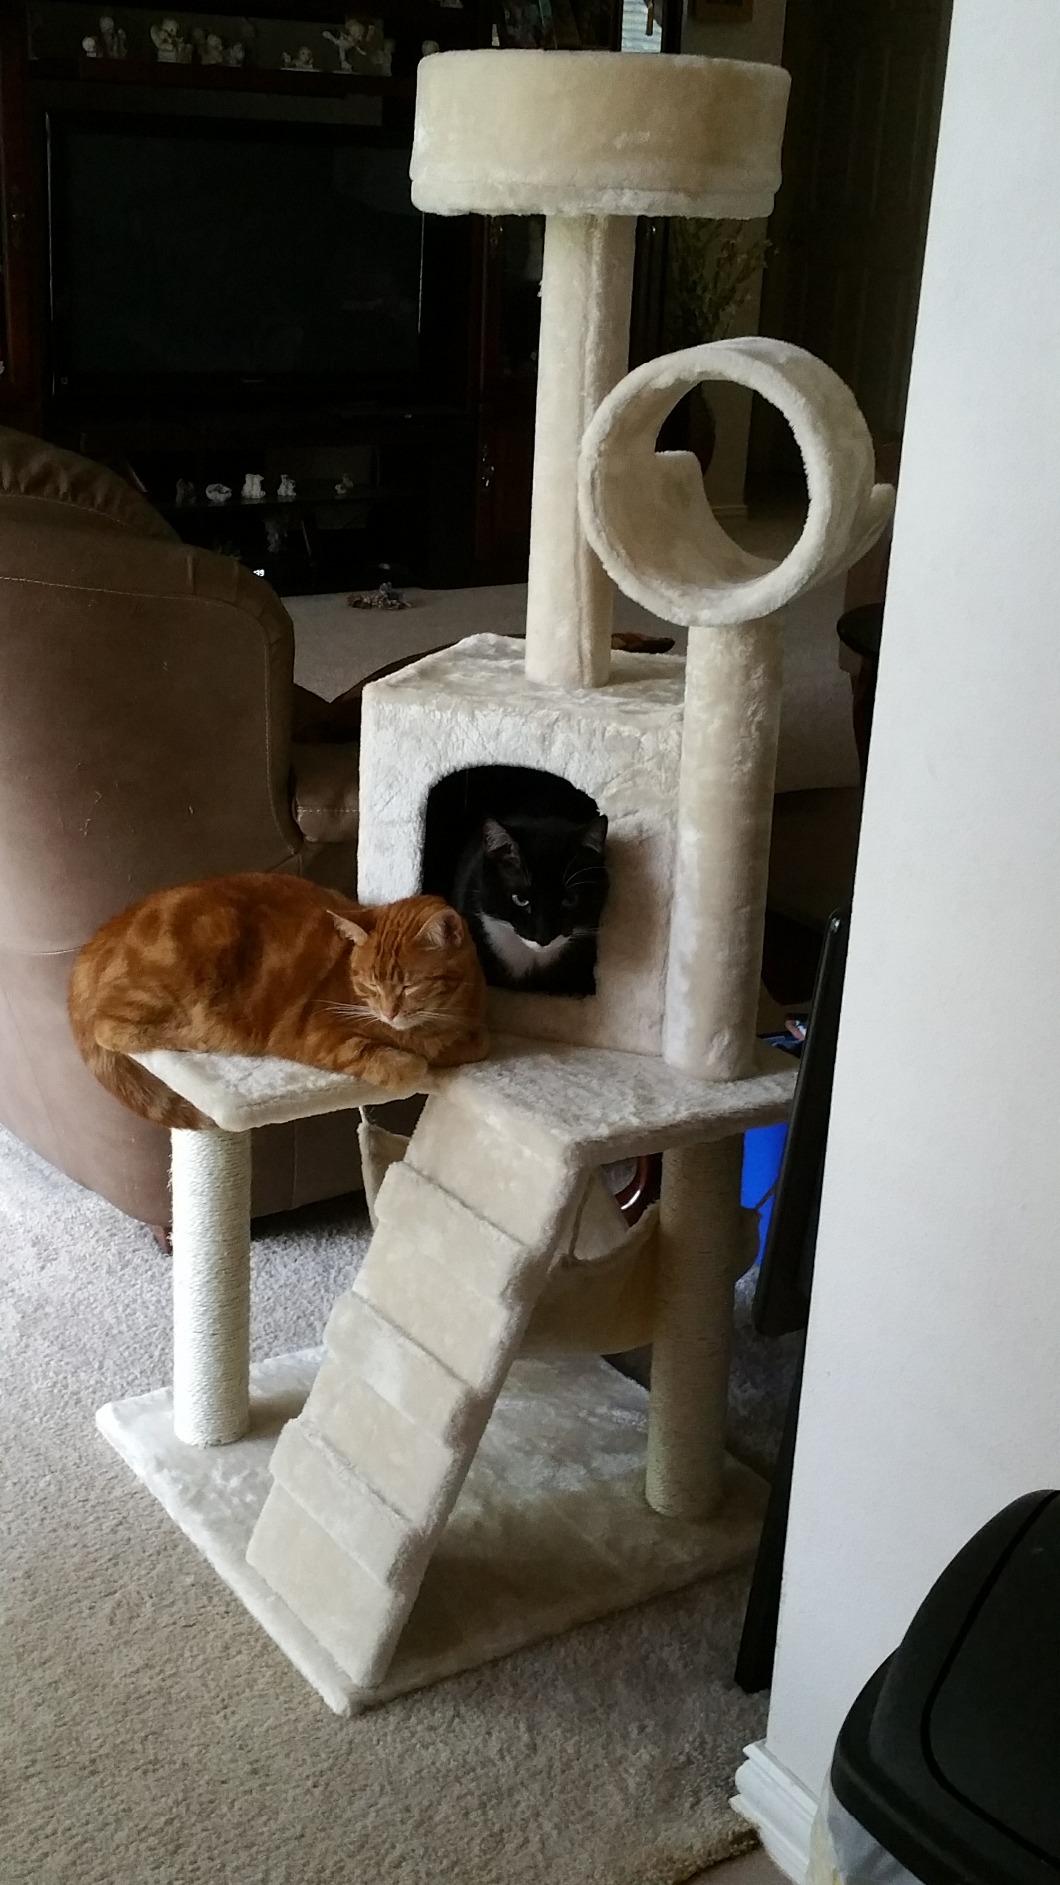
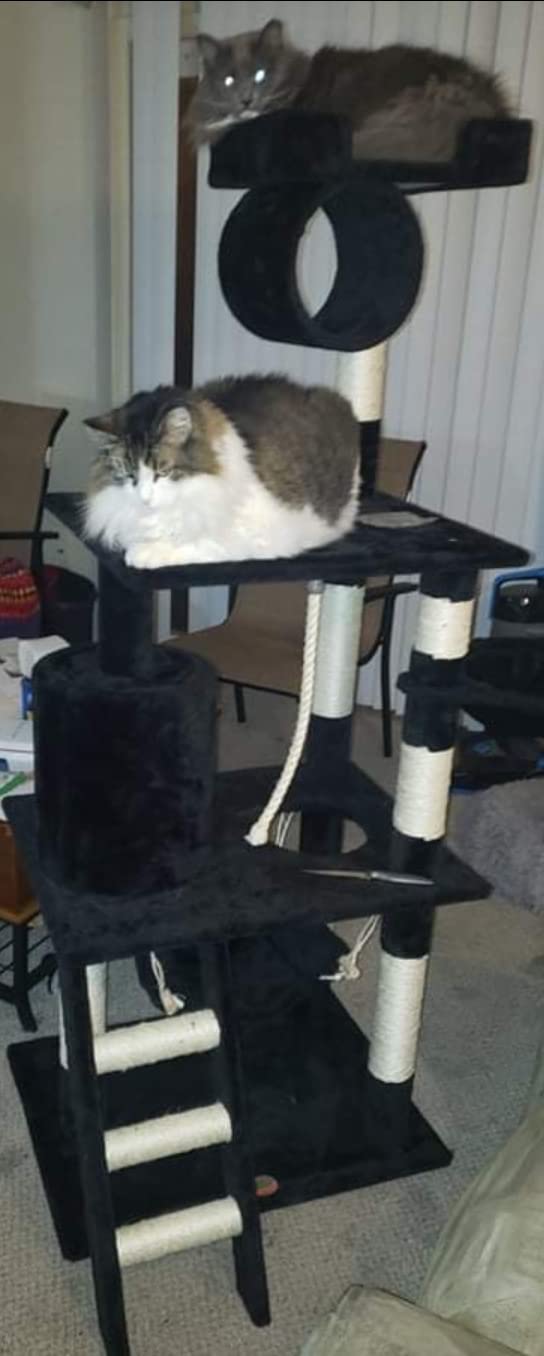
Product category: items_cat tree
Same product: no